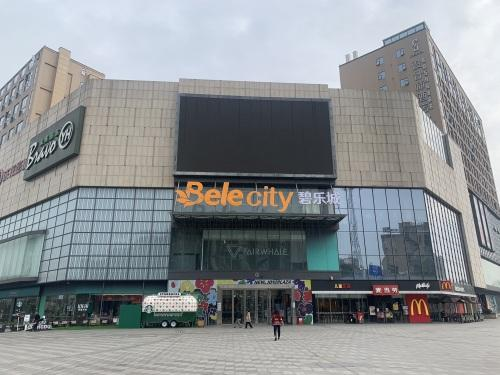
地标名称：碧乐城(新津店)